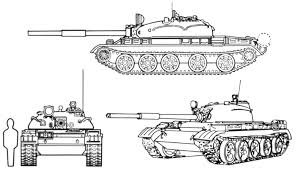
Label: T-62